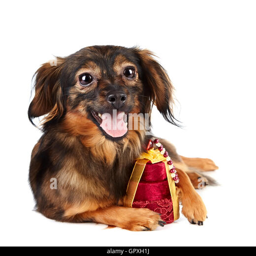
portrait of a dog with heart